Lex Burgundionum

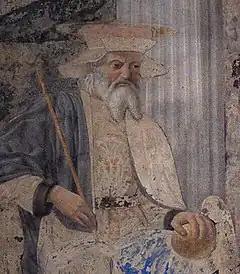
Portrait of Saint-King Sigismund of Burgundy.

The "Lex Burgundionum" code was compiled by King Gundobad (474-516). Some "additamenta" were subsequently introduced, either by Gundobad himself or by his son Sigismund. This law bears the title of "Liber Constitutionum", indicating that it emanated from the king; it is also known as the "Lex Gundobada" or "Lex Gombata". It was used for cases between Burgundians, and was also applicable to cases between Burgundians and Romans. For cases between Romans, however, Gundobad compiled the "Lex Romana Burgundionum", called sometimes, through a misreading of the manuscript, the "Liber Papiani", or simply "Papianus".